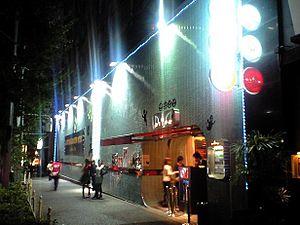
la boîte de nuit à Tokyo, NISHIAZABU alife